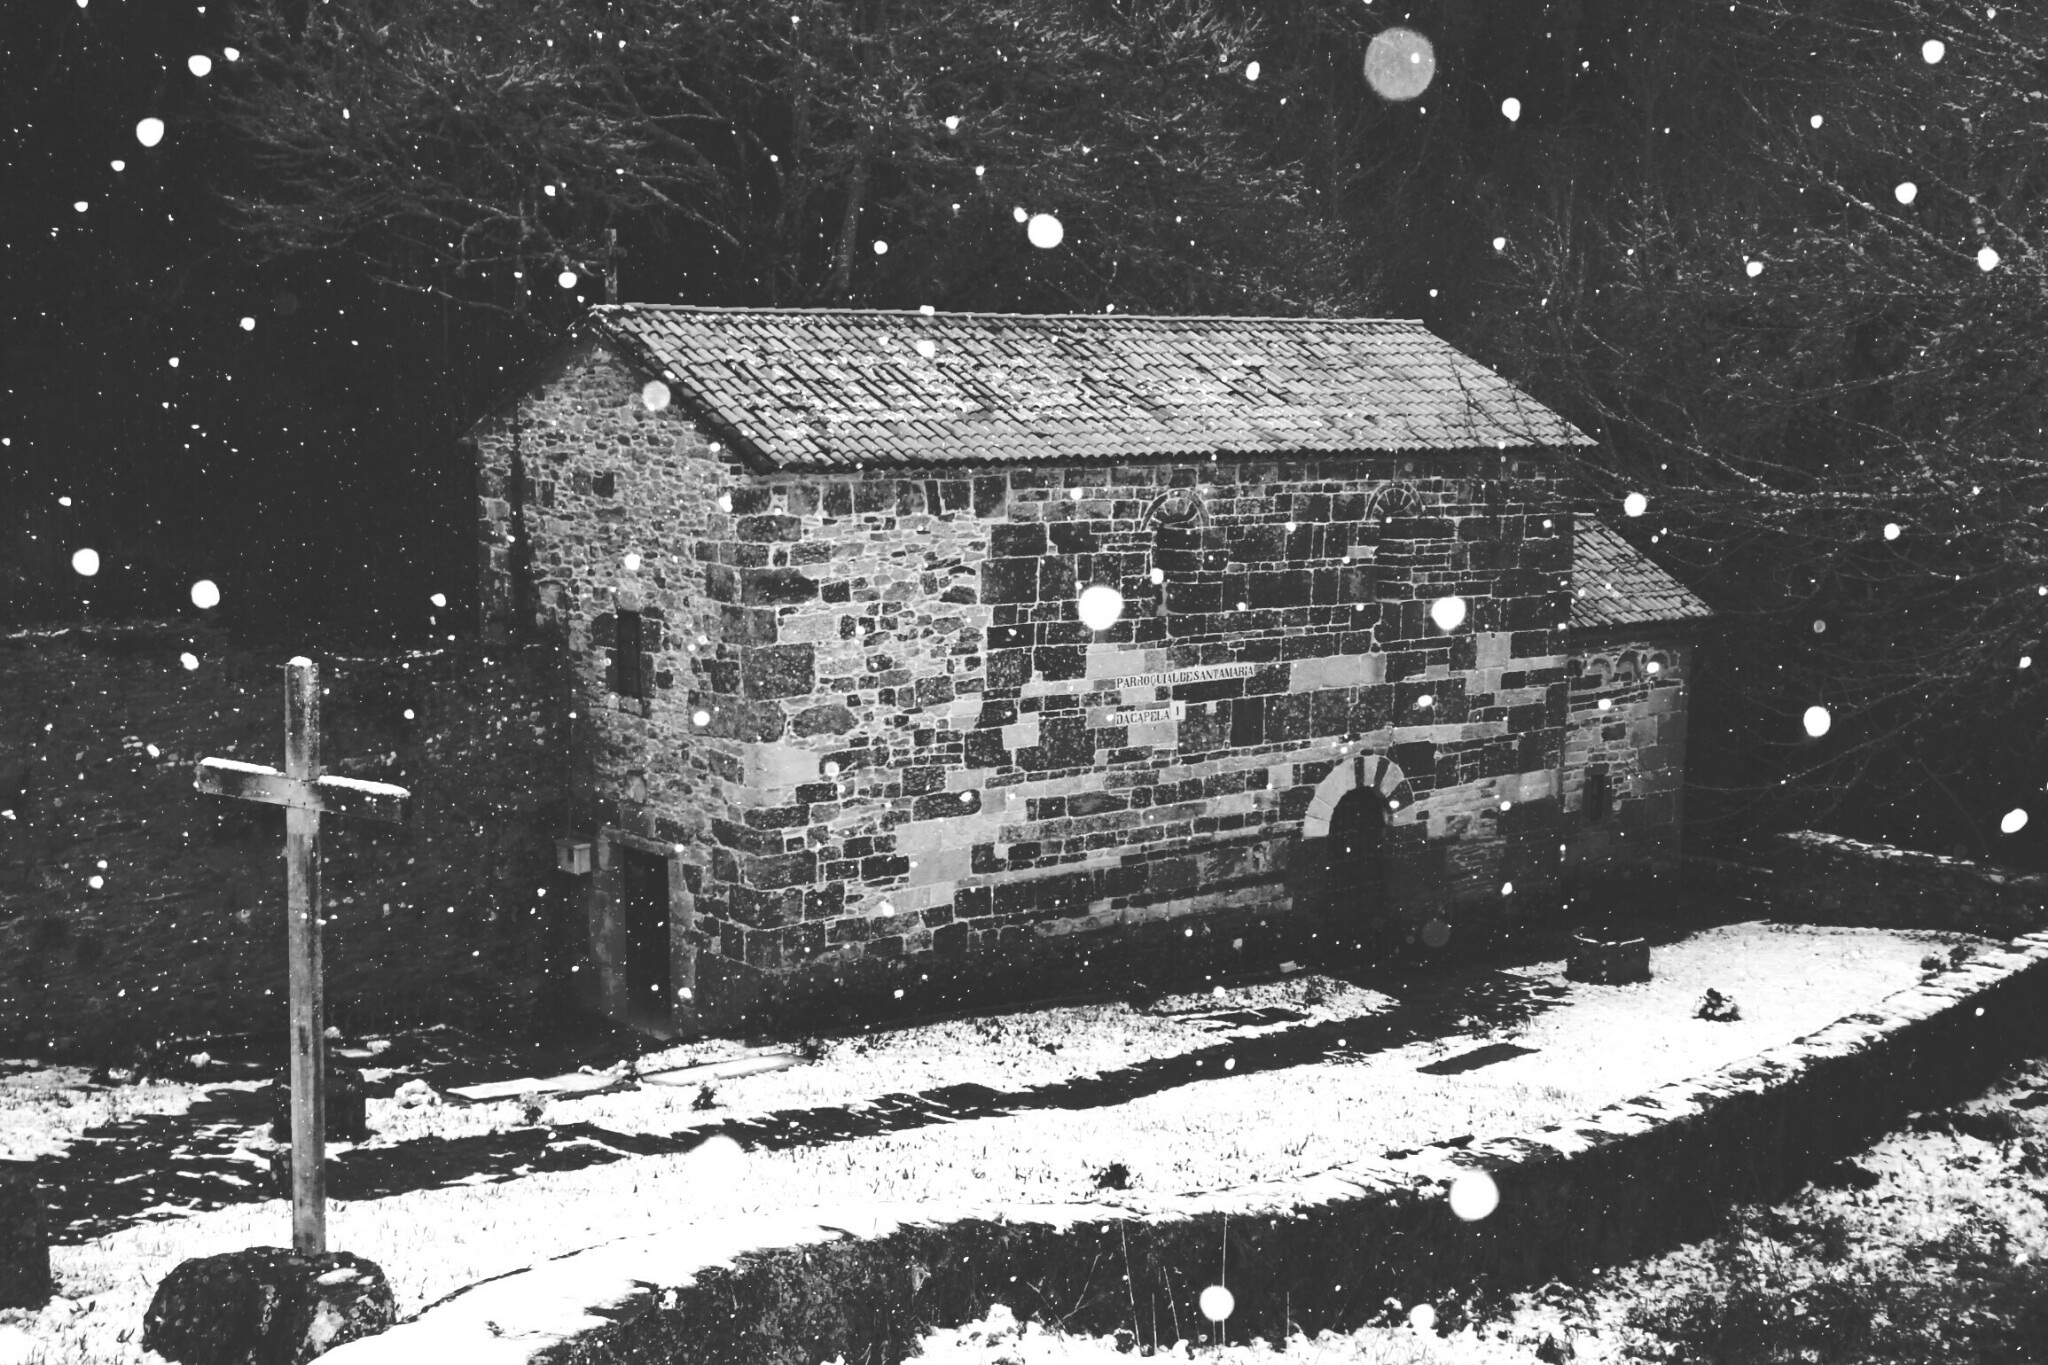
snow, black and white, house, weather, monochrome, history, monochrome photography